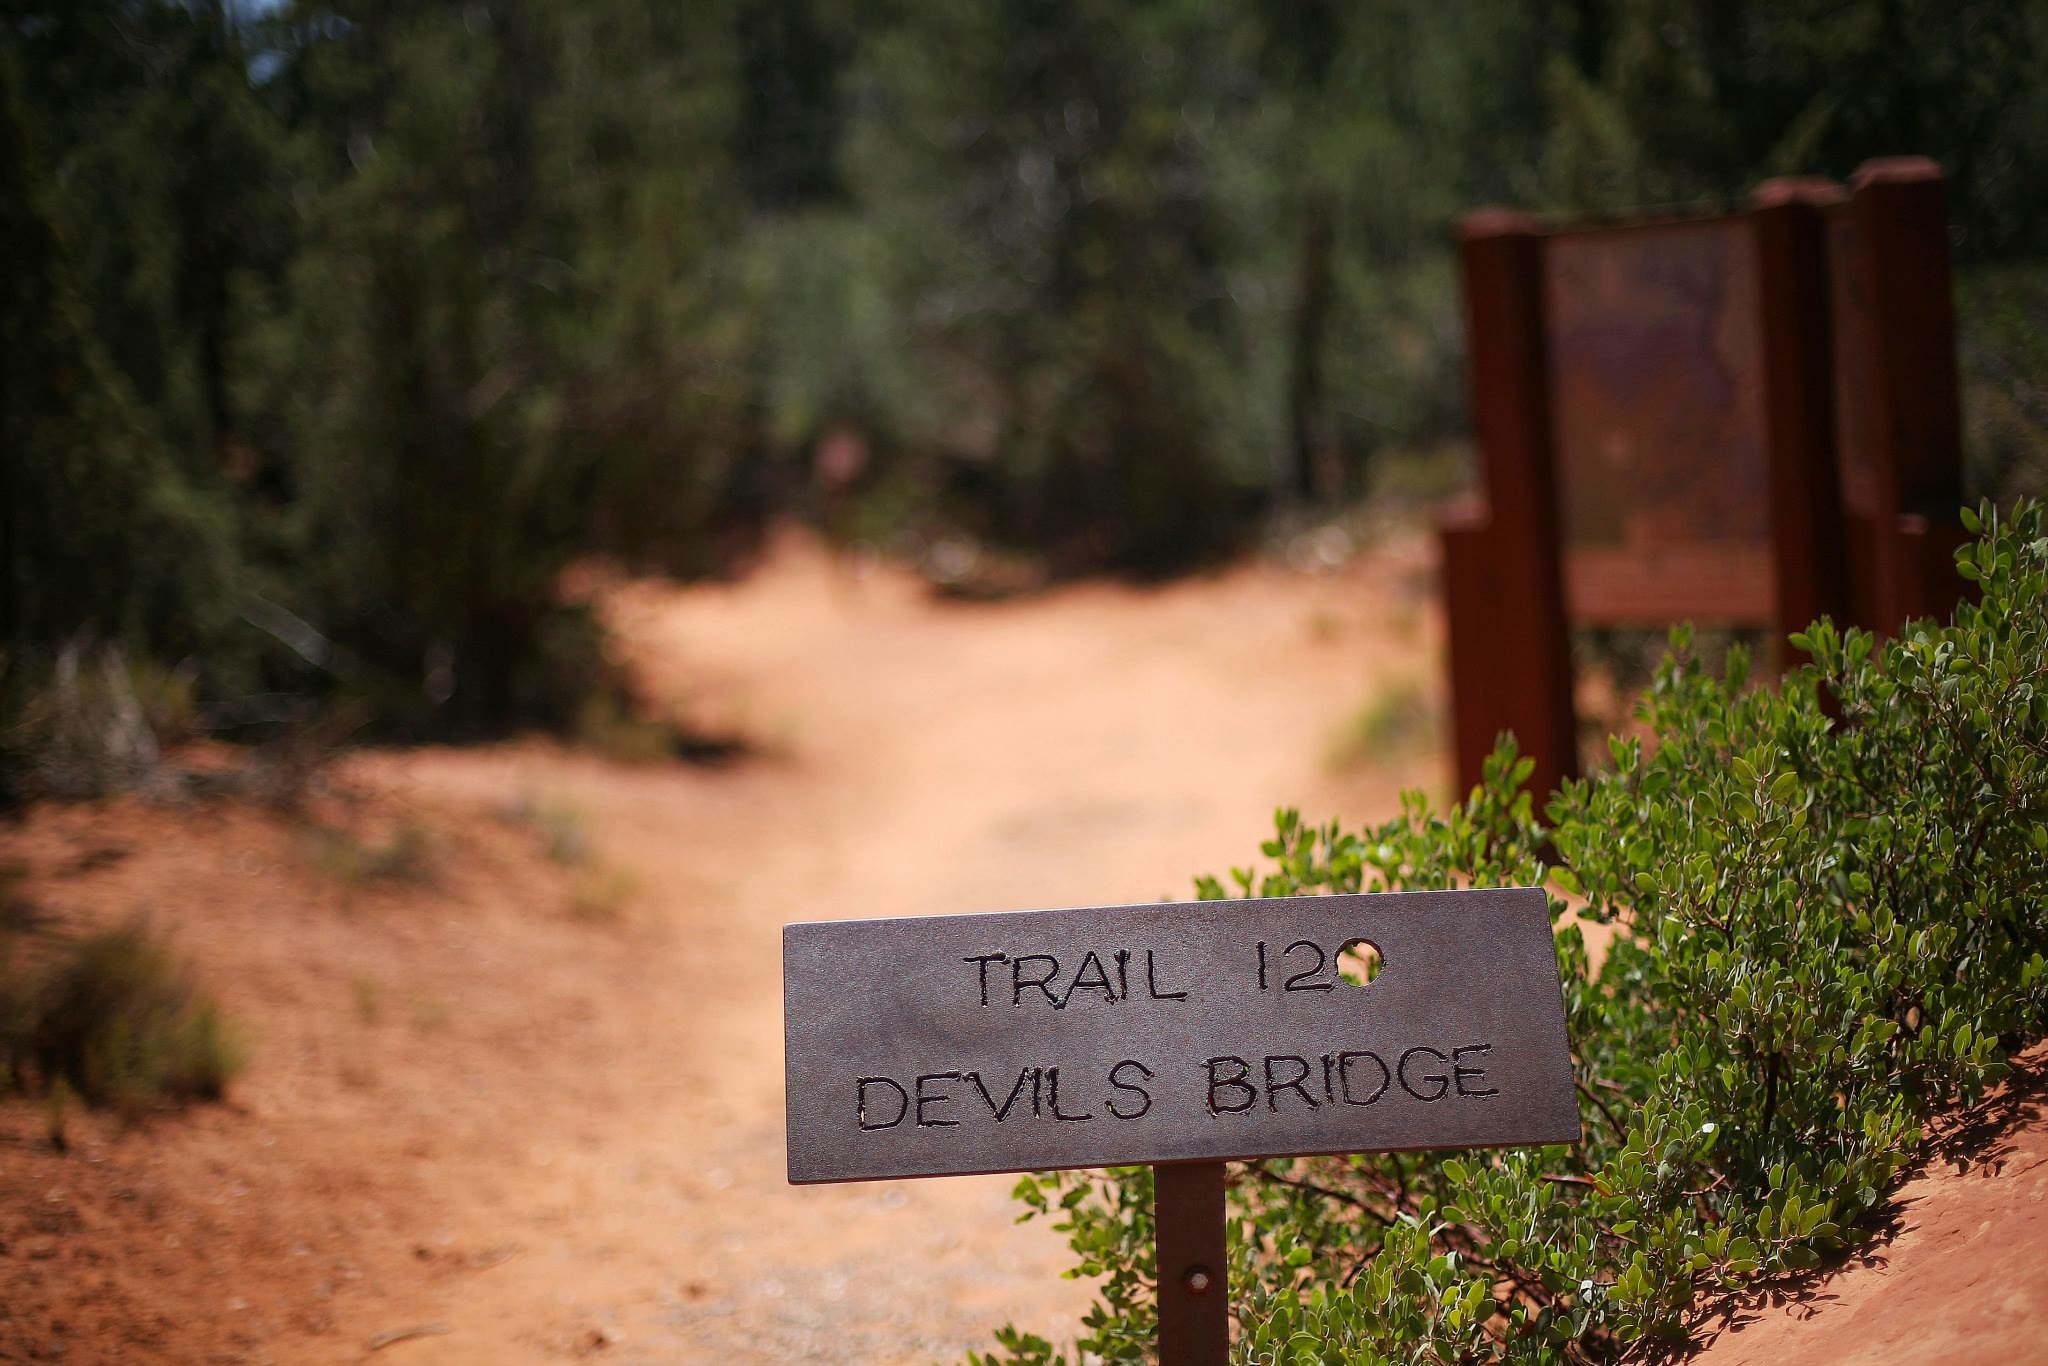
tree, nature, forest, wilderness, trail, morning, leaf, autumn, soil, rural area, natural environment